Ruusulaakso

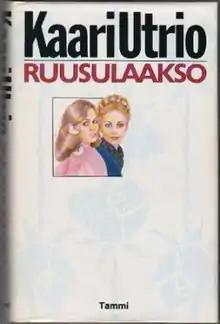
First edition

Ruusulaakso (Finnish for: "Rose Valley") is a 1982 novel by Finnish author Kaari Utrio. The novel is about rich Helsinkians in the 1980s, and it is Utrio's only novel that does not have a historical setting. The included the novel in its list "Kirjojen Top 101," that consists of best books written by women.